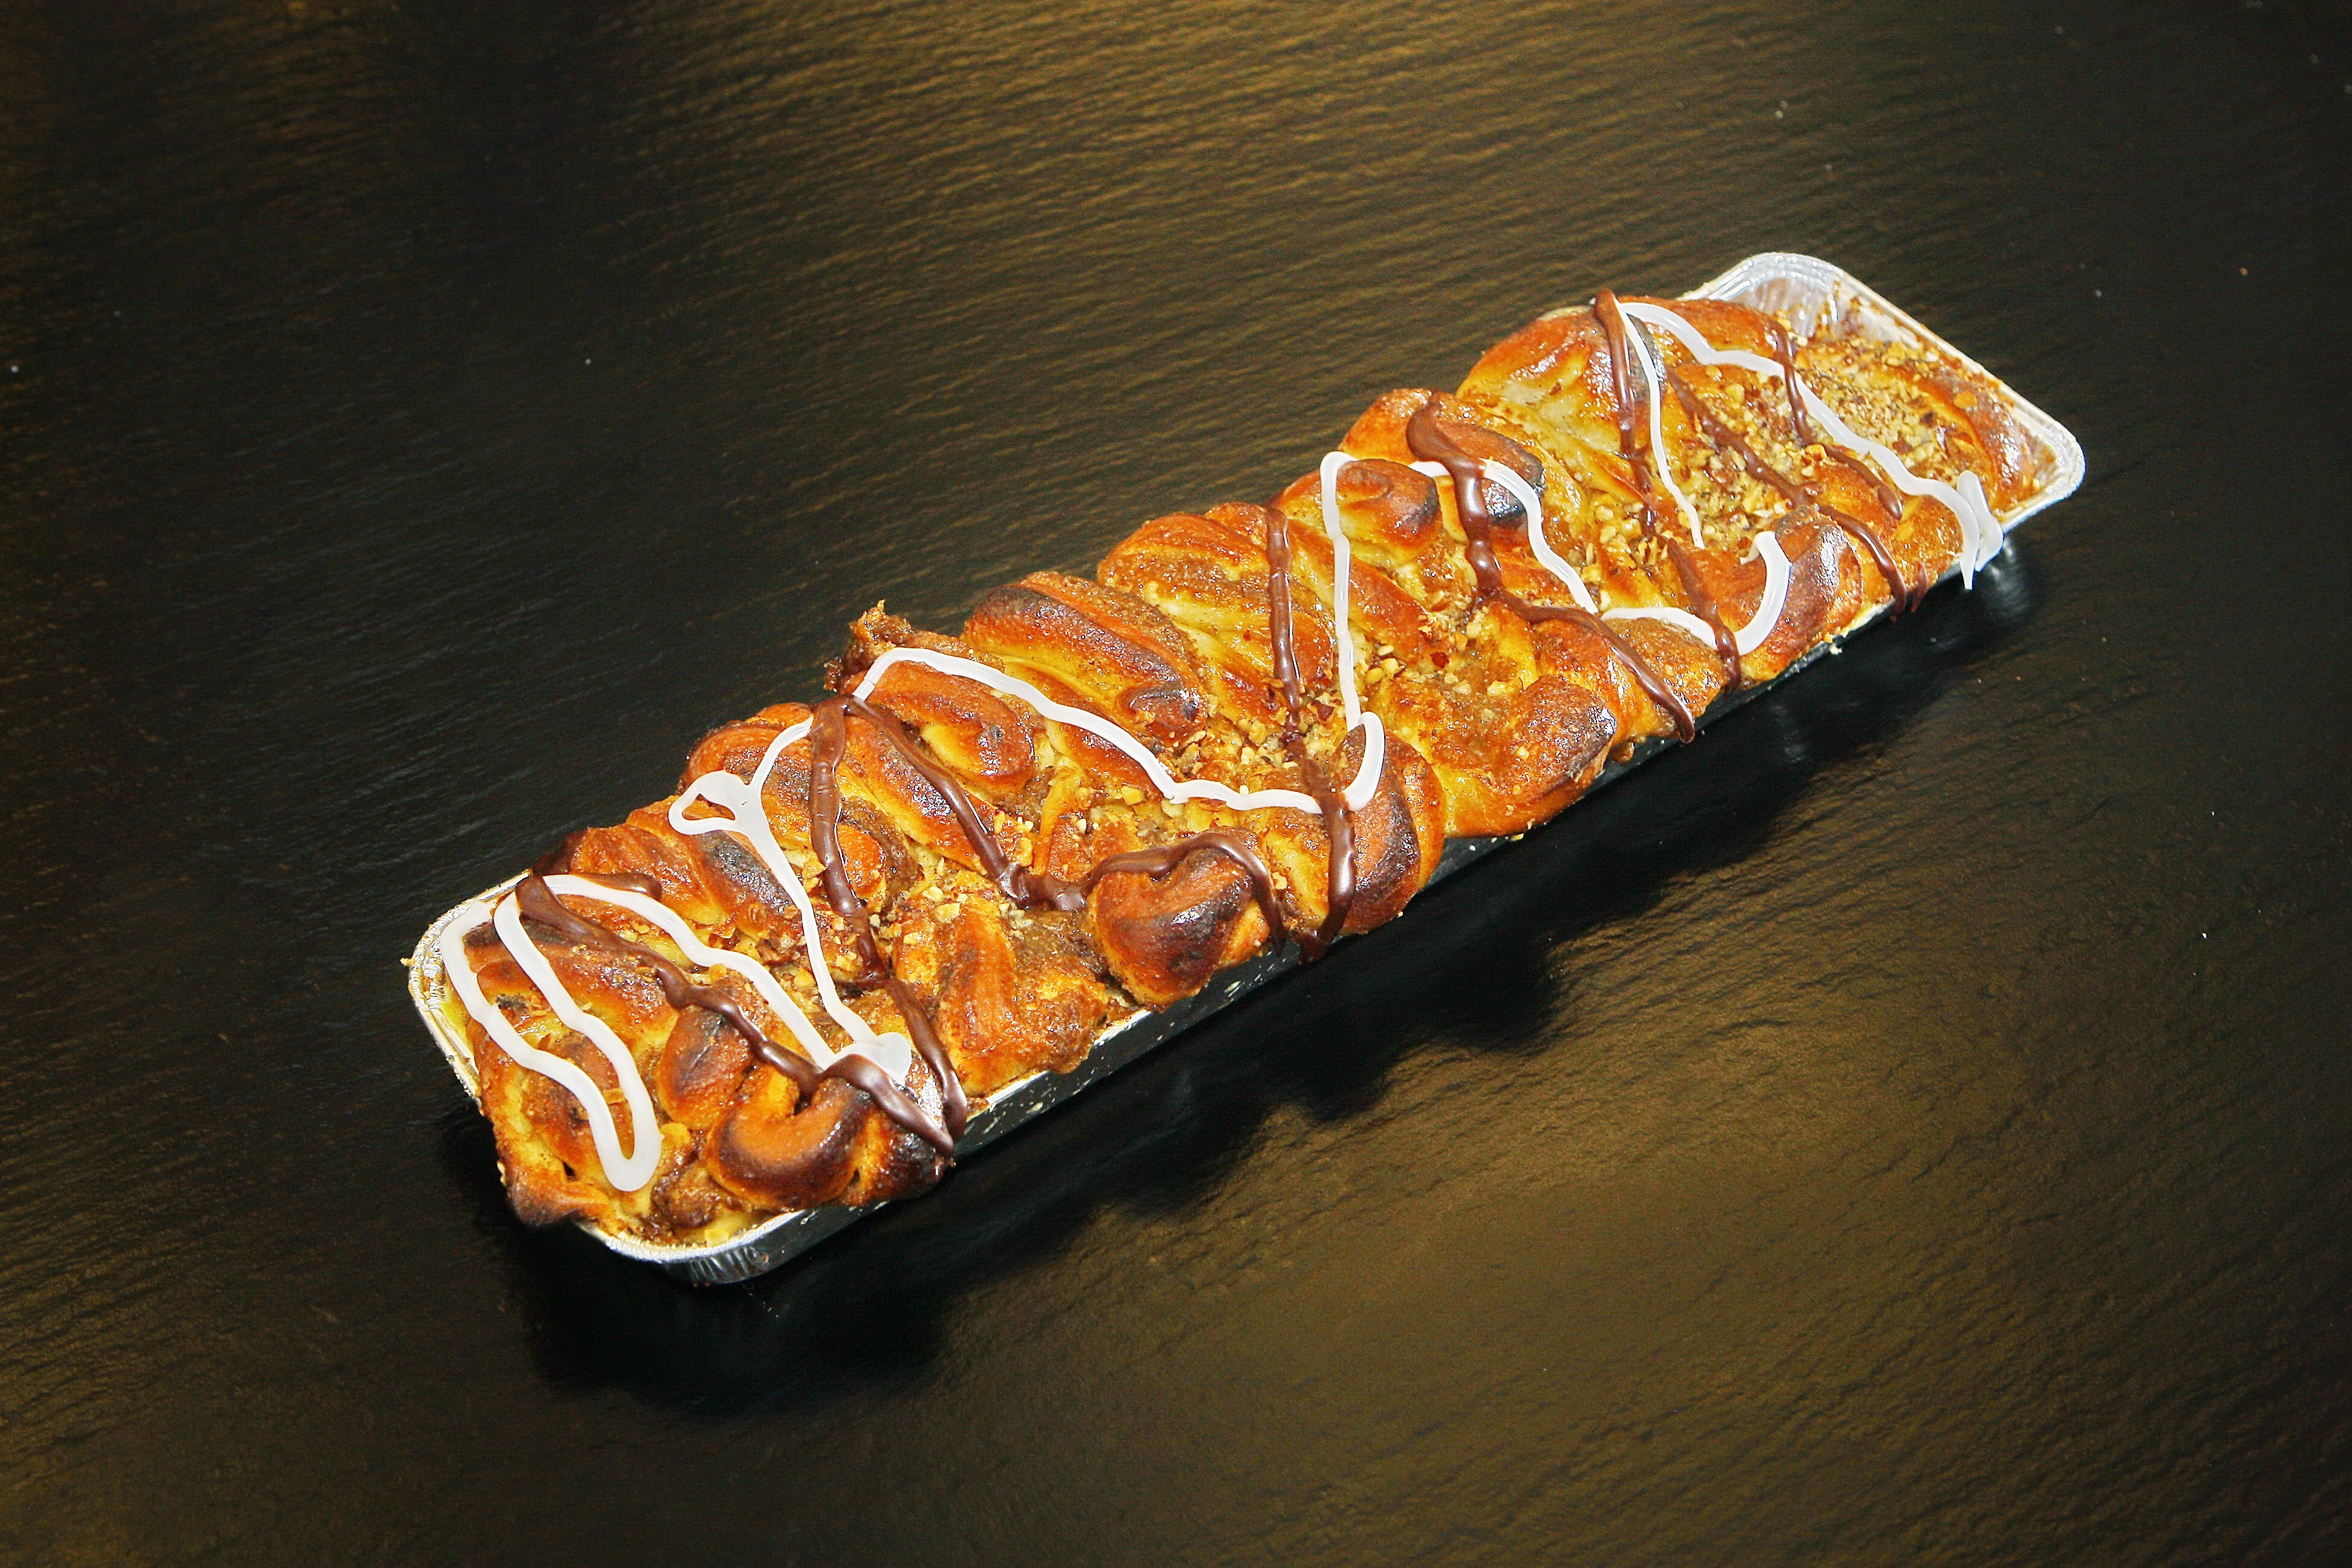
sweet, dish, food, produce, craft, cuisine, cake, bread, pastry, baked, asian food, garnish, icing, dining, baker, comfort, delicate, taste, macro photography, speciality, served, delights, viennese seaweed, coffee accessories, accessories coffee